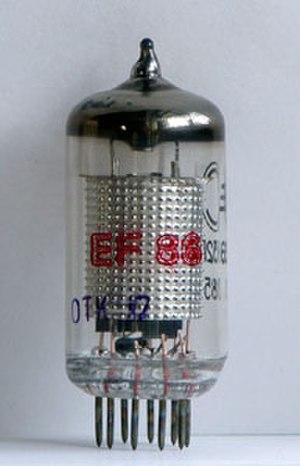
La pentode est un tube électronique, évolution directe de la tétrode. C'est un composant généralement utilisé pour amplifier un signal.
Un tube électronique, également appelé tube à vide ou même lampe, est un composant électronique actif, généralement utilisé comme amplificateur de signal. Le tube à vide redresseur ou amplificateur a été remplacé dans beaucoup d'applications par différents semi-conducteurs, mais n'a pas été remplacé dans certains domaines comme l'amplification de forte puissance ou des hyperfréquences.